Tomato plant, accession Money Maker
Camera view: horizontal (90 deg, fisheye); turntable rotation: 330 degrees
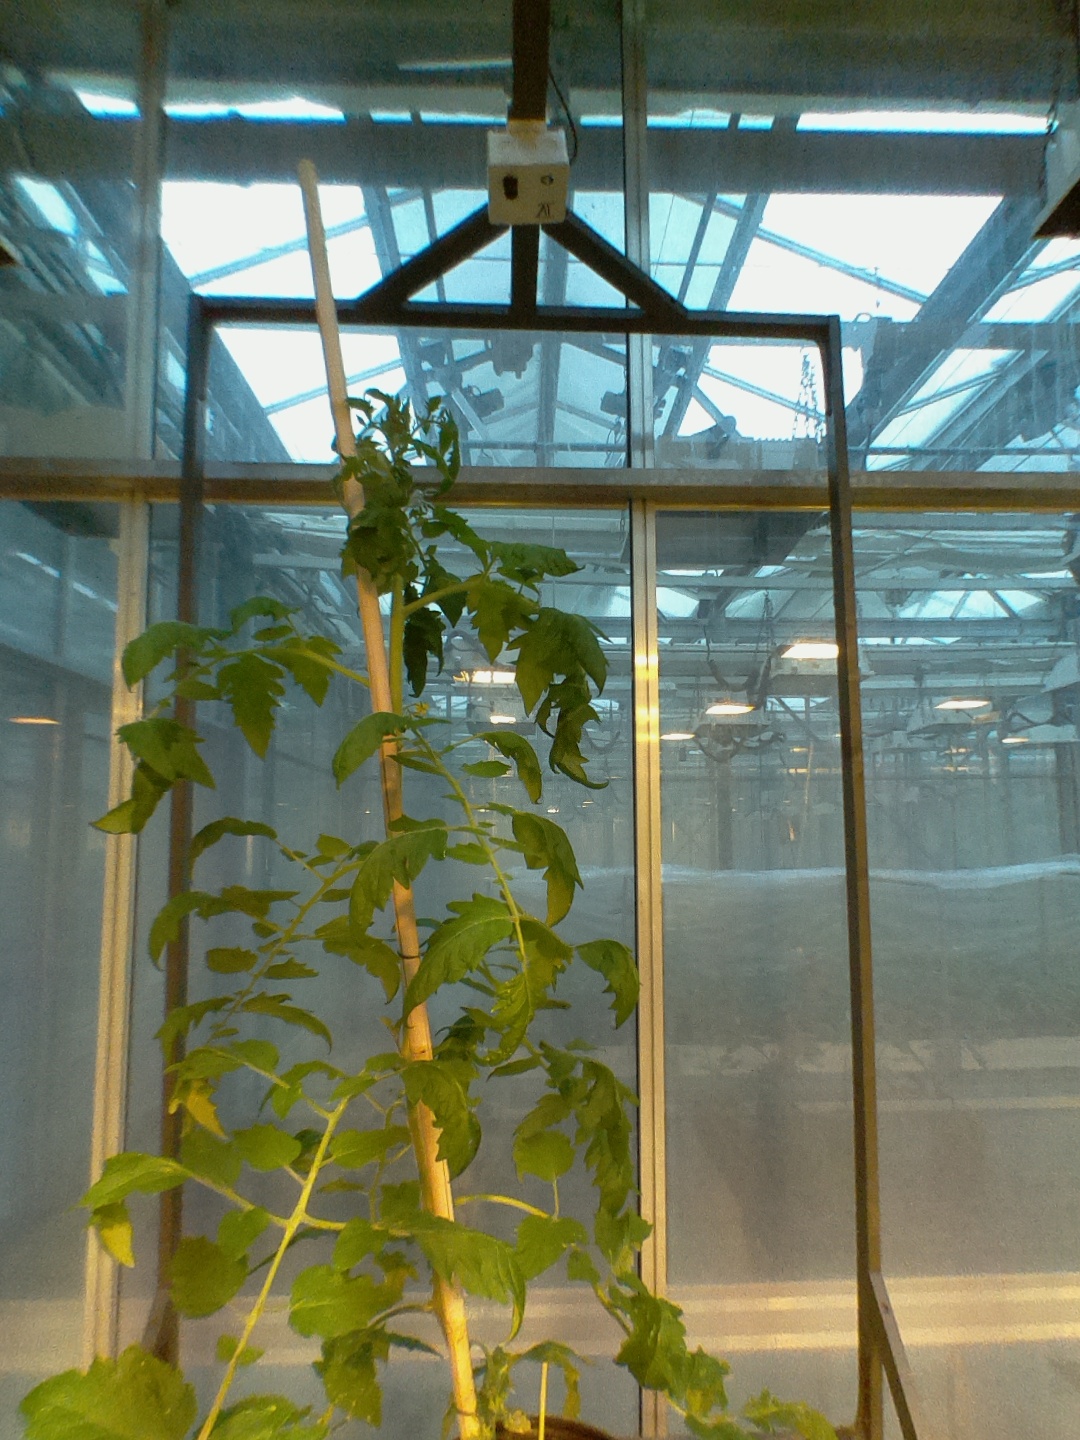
BBCH growth stage 68: Full flowering, 80%-90% of flowers open, more petals falling